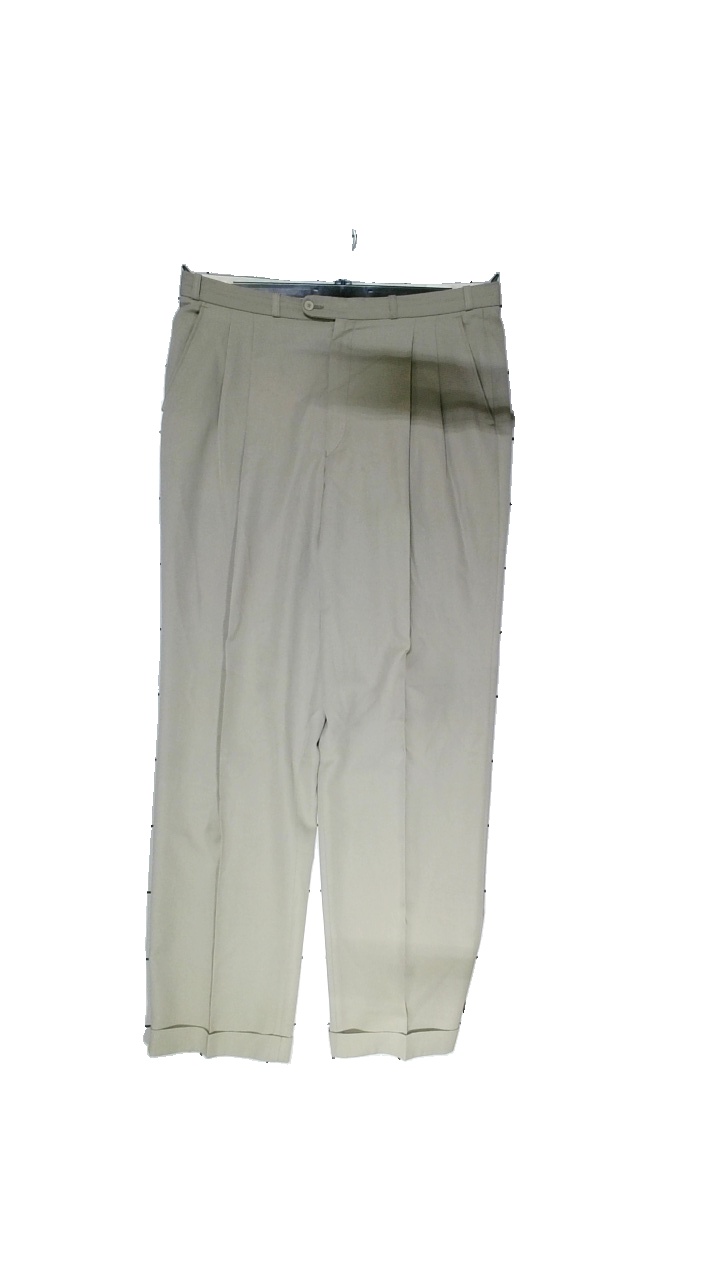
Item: Trousers (Men)
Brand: Madison
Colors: Beige
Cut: Regular
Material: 55%Polyester,45%Ull
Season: All
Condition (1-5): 3
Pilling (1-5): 4
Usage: Reuse
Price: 100-150